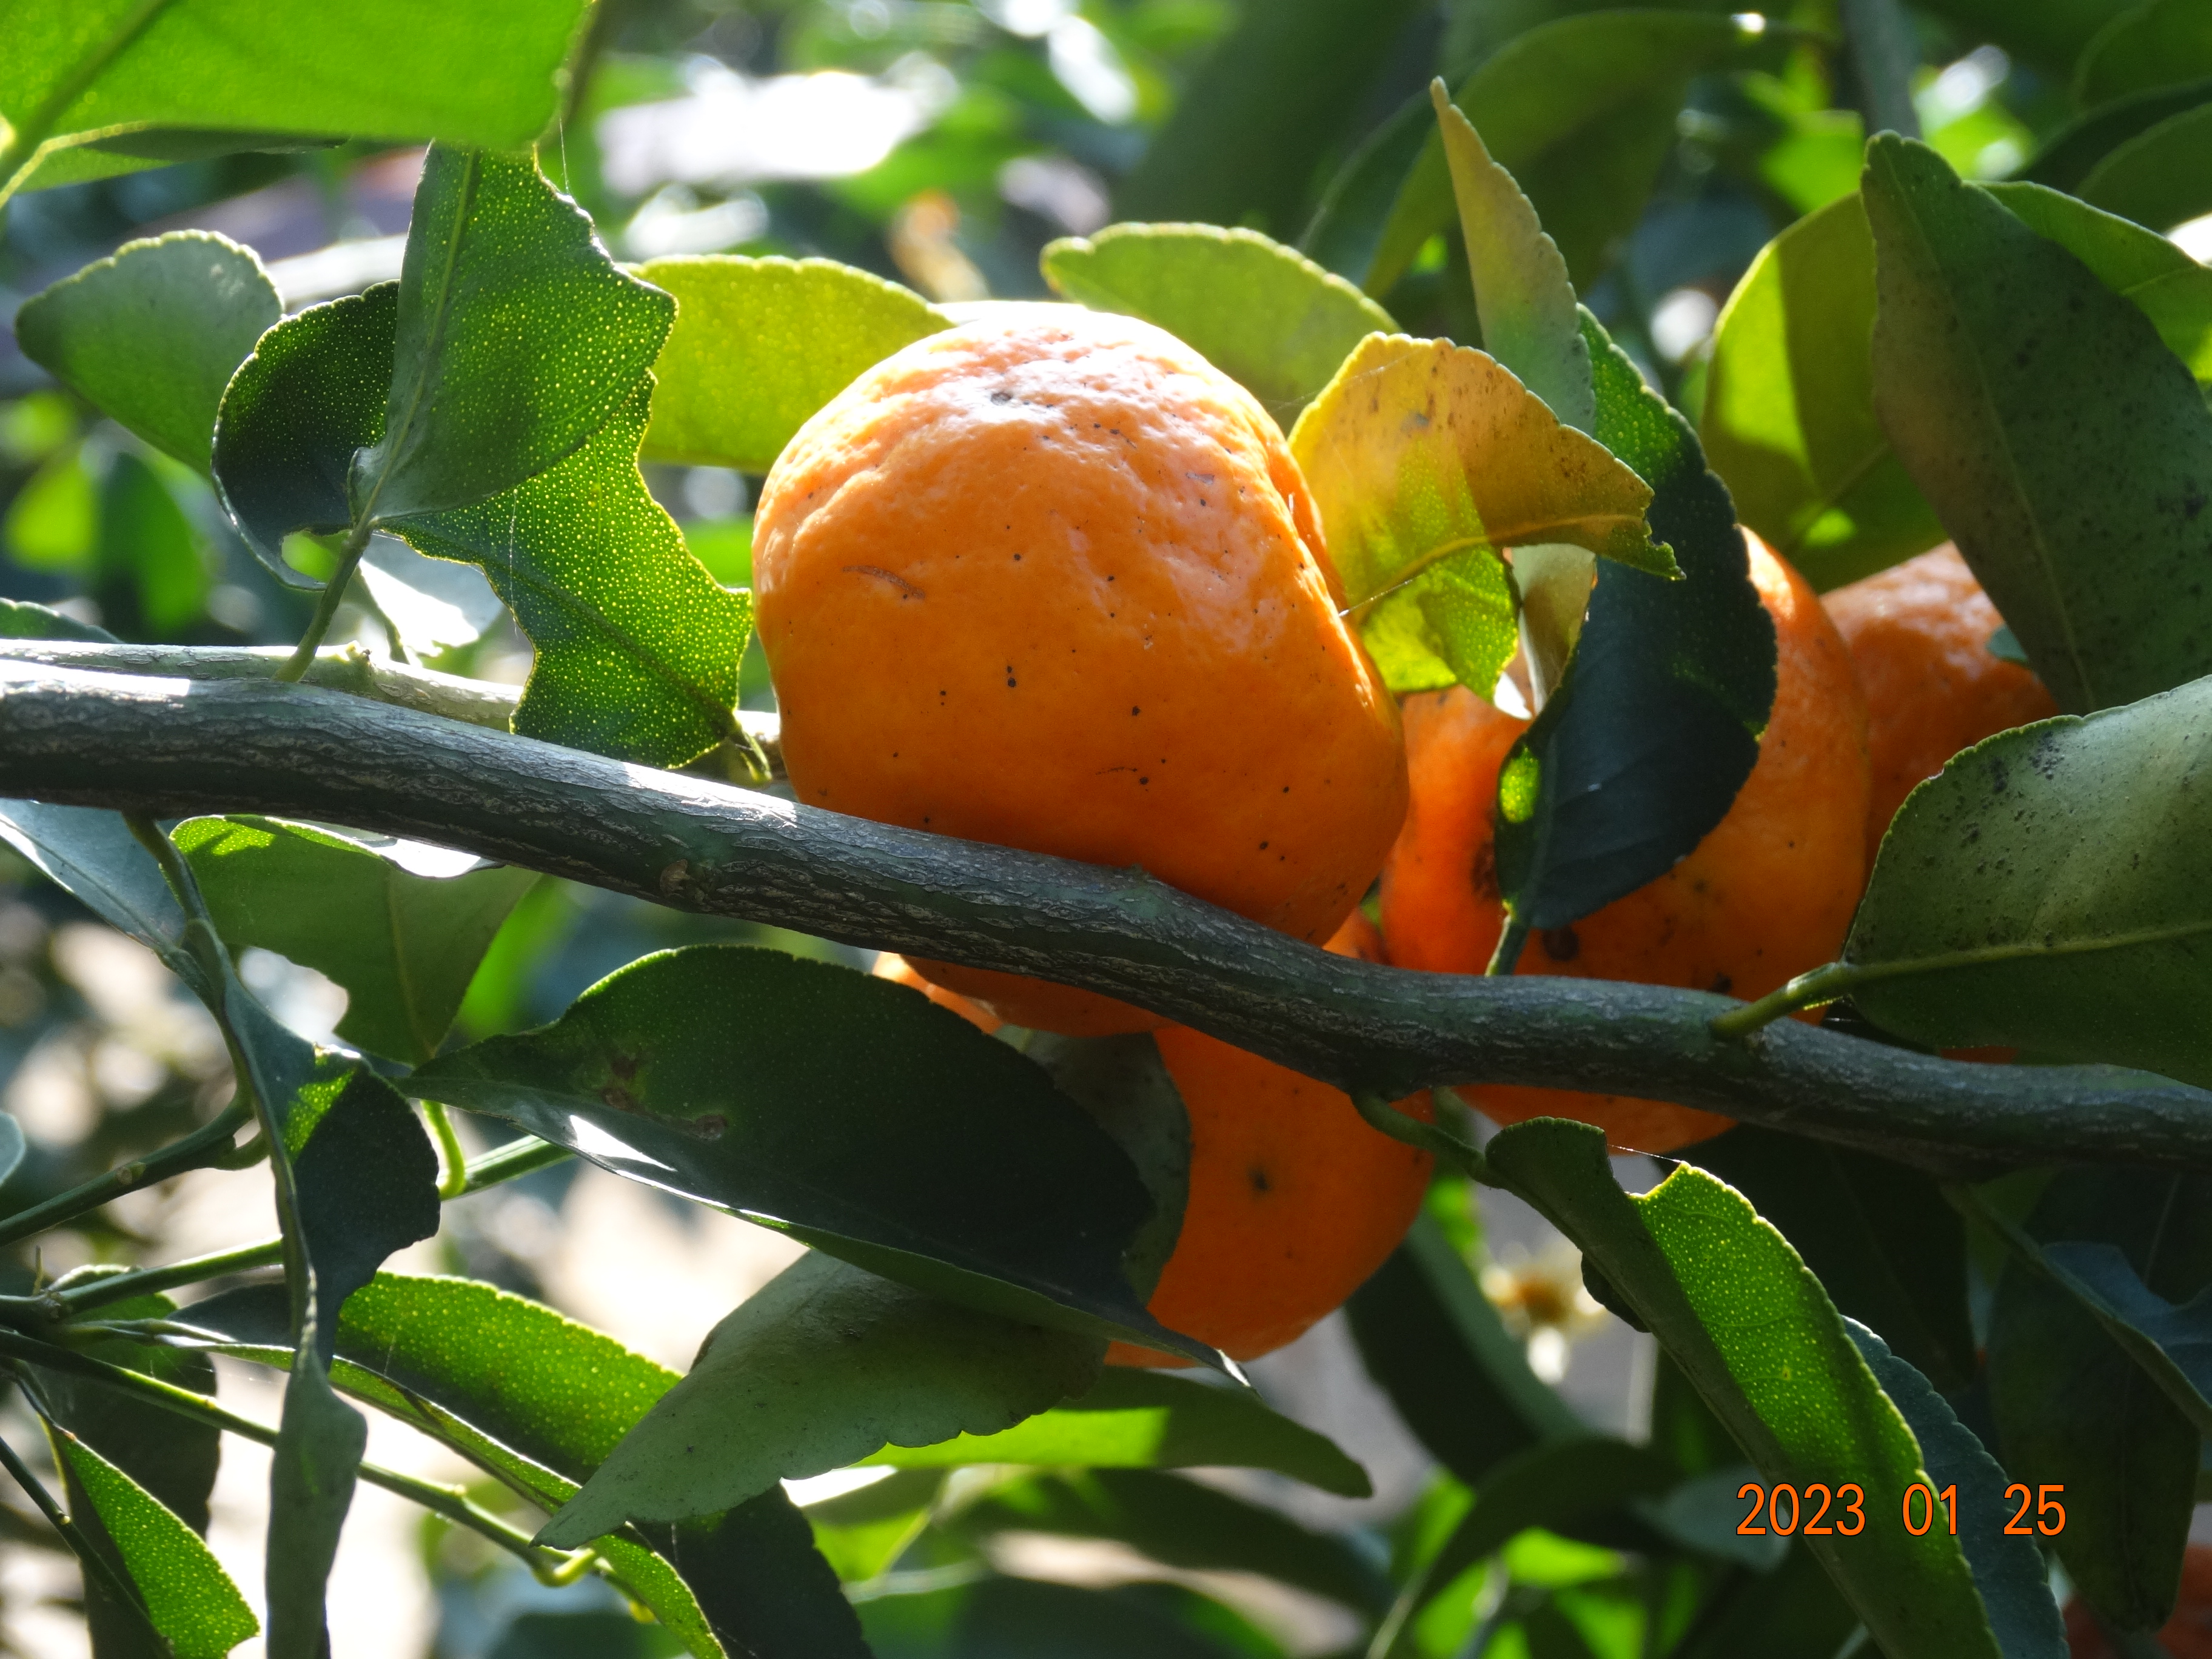
Citrus fruit variety: ponkan